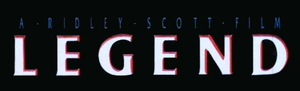
Legend est un film américano-britannique réalisé par Ridley Scott, sorti en 1985.